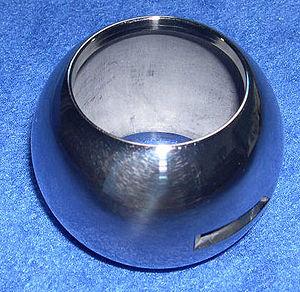
Une vanne est un dispositif destiné à contrôler le débit d'un fluide liquide, gazeux, pulvérulent ou multiphasique, en milieu libre ou en milieu fermé